Attacks on civilians in the Russian invasion of Ukraine

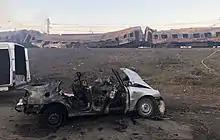
Aftermath of the Chaplyne railway station strike

On 3 March 2022, just after 12:00 (UTC+2), six Russian unguided aerial bombs were filmed falling in a residential area in Chernihiv. Analysis by Amnesty International found that (at least) eight bombs fell. Two schools (No.18 and No.21) and 8 private houses in the intersection between the Viacheslava Chornovila and Kruhova streets were destroyed, 7 more houses were also heavily damaged in the vicinity of the Biloruskyi Lane. Local emergency services recorded 38 men and 9 women killed (47 in total) by the bombing and 18 people injured. As Amnesty International was unable to identify a legitimate military target nearby, it said the attack could be a war crime. Human Rights Watch (HRW) found no evidence of a "significant [military] target in or near the intersection when it was hit ... pointing to a potentially deliberate or reckless indiscriminate attack". HRW called for an International Criminal Court investigation and a United Nations commission of inquiry to decide if a war crime had occurred and to hold to account the people responsible. The HRW investigation included telephone interviews with three witnesses and two other Chernihiv residents, and analysis of 22 videos and 12 photographs. The witnesses interviewed by HRW stated that they were unaware of military targets or operations in the neighbourhood. Matilda Bogner, Head of the UN Human Rights Monitoring Mission in Ukraine, stated that the bombing "violated the principles of distinction, of proportionality, the rule on feasible precautions and the prohibition of indiscriminate attacks". A bomb crater consistent with a 500 kg bomb was found. FAB-500 bombs were known to be used during the invasion.